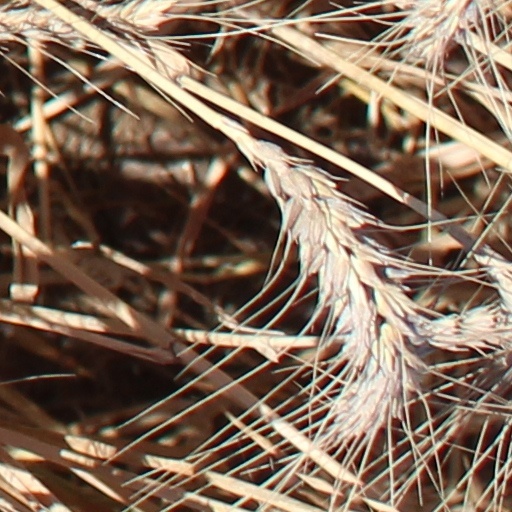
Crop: wheat